Huang Tingjian

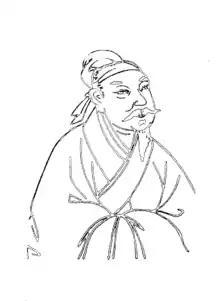
Huang Tingjian.

Huang Tingjian (1045, Jiangxi province, China–1105, Yizhou [now Yishan], Guangxi) was a Chinese calligrapher, painter, and poet of the Song dynasty. He is predominantly known as a calligrapher, and is also admired for his painting and poetry. He was one of the Four Masters of the Song Dynasty, and was a younger friend of Su Shi and influenced by his and his friends' practice of literati painting, calligraphy, and poetry; regarded as the founder of the Jiangxi school of poetry.